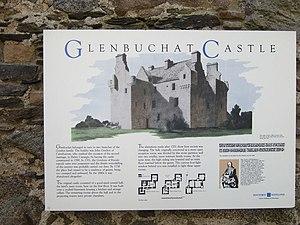
Le château de Glenbuchat est situé au bord du fleuve Don, près du village de Kildrummy, dans l'Aberdeenshire, région du nord-est de l'Écosse. Construit en 1590 à l'occasion du mariage de John Gordon of Cairnbarrow, il est caractéristique du plan en Z fréquent dans l'architecture castrale écossaise du Moyen Âge et de la Renaissance.
Le plan en Z est une forme d'architecture castrale commune dans l'Angleterre et l'Écosse du Moyen Âge et de la Renaissance. Il réunit une maison-tour centrale rectangulaire à deux tours plus petites, attachées chacune à l’un des angles opposés du château. Cette disposition particulière permettait de poster des sentinelles en diagonale par rapport au corps de bâtiment central et de mieux le protéger en cas d'assaut.